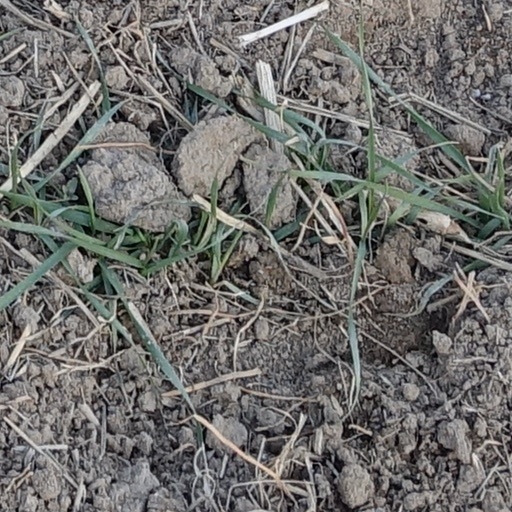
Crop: wheat